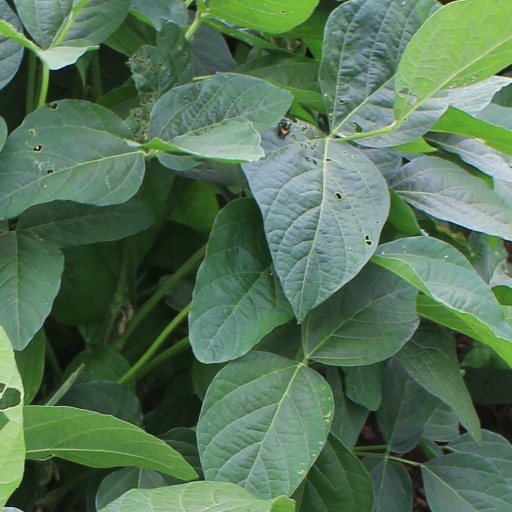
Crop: soybean